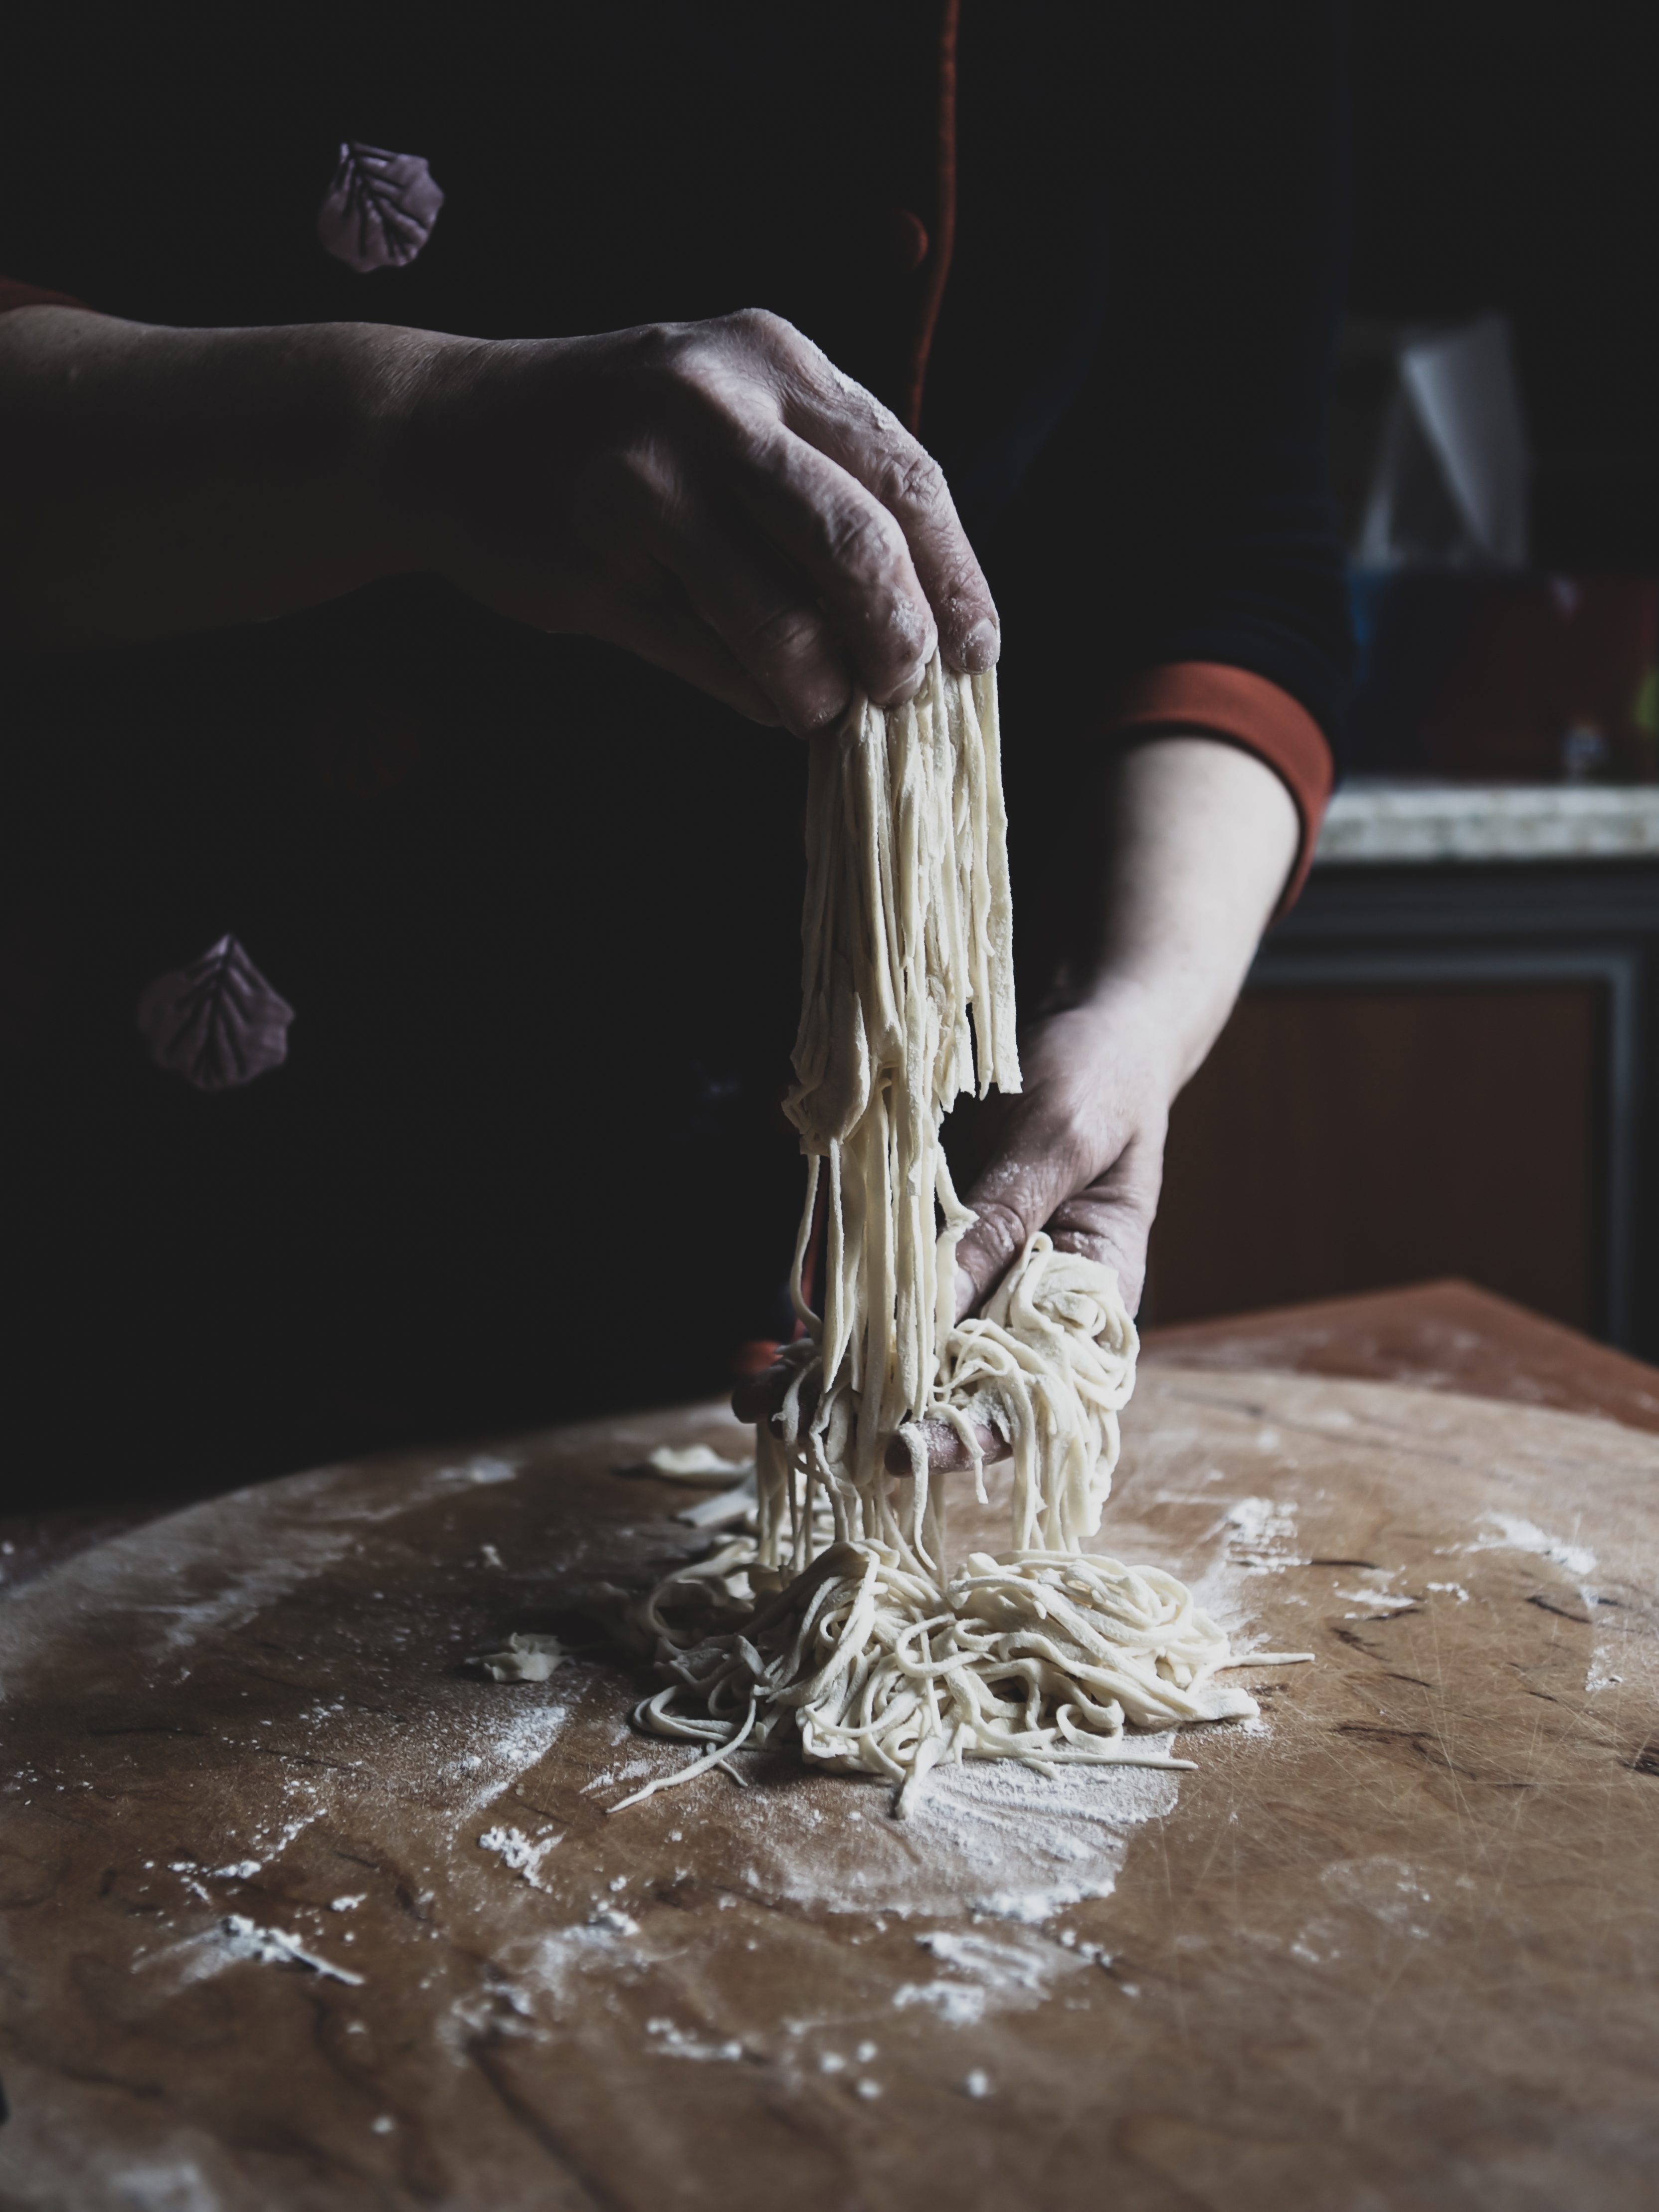
water, hand